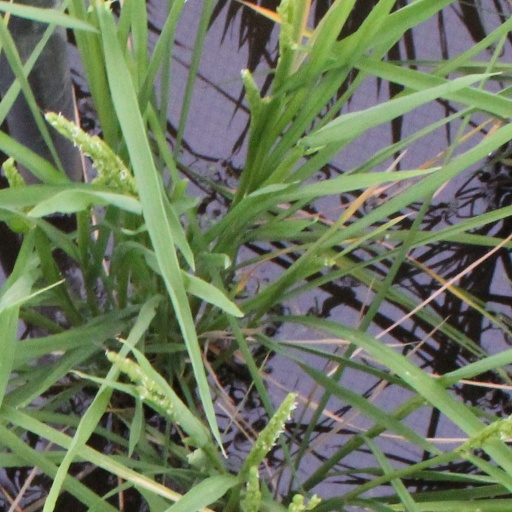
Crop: rice